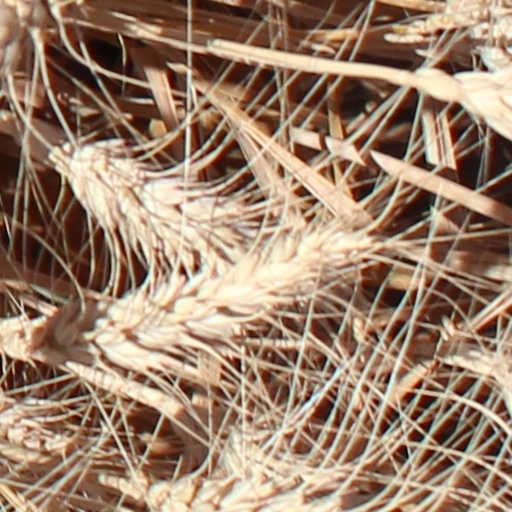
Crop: wheat